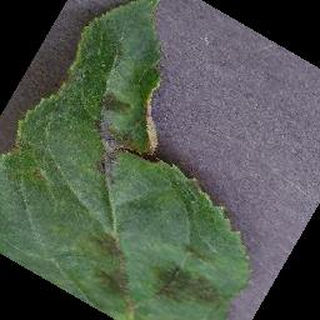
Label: apple_apple_scab